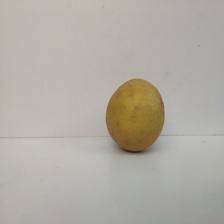
Size: Large